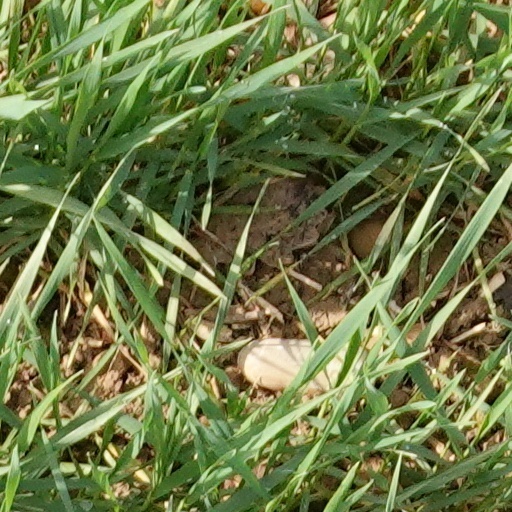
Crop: wheat